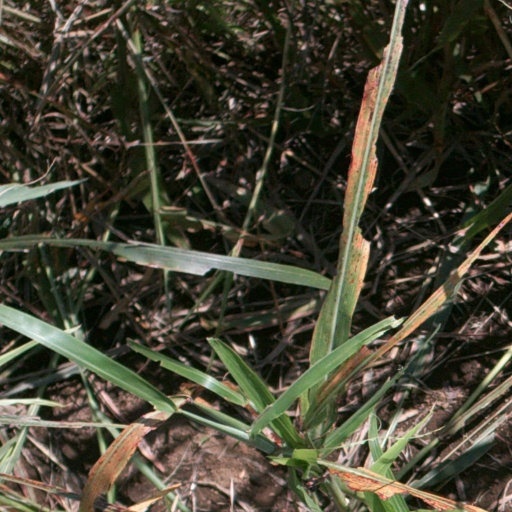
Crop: sorghum